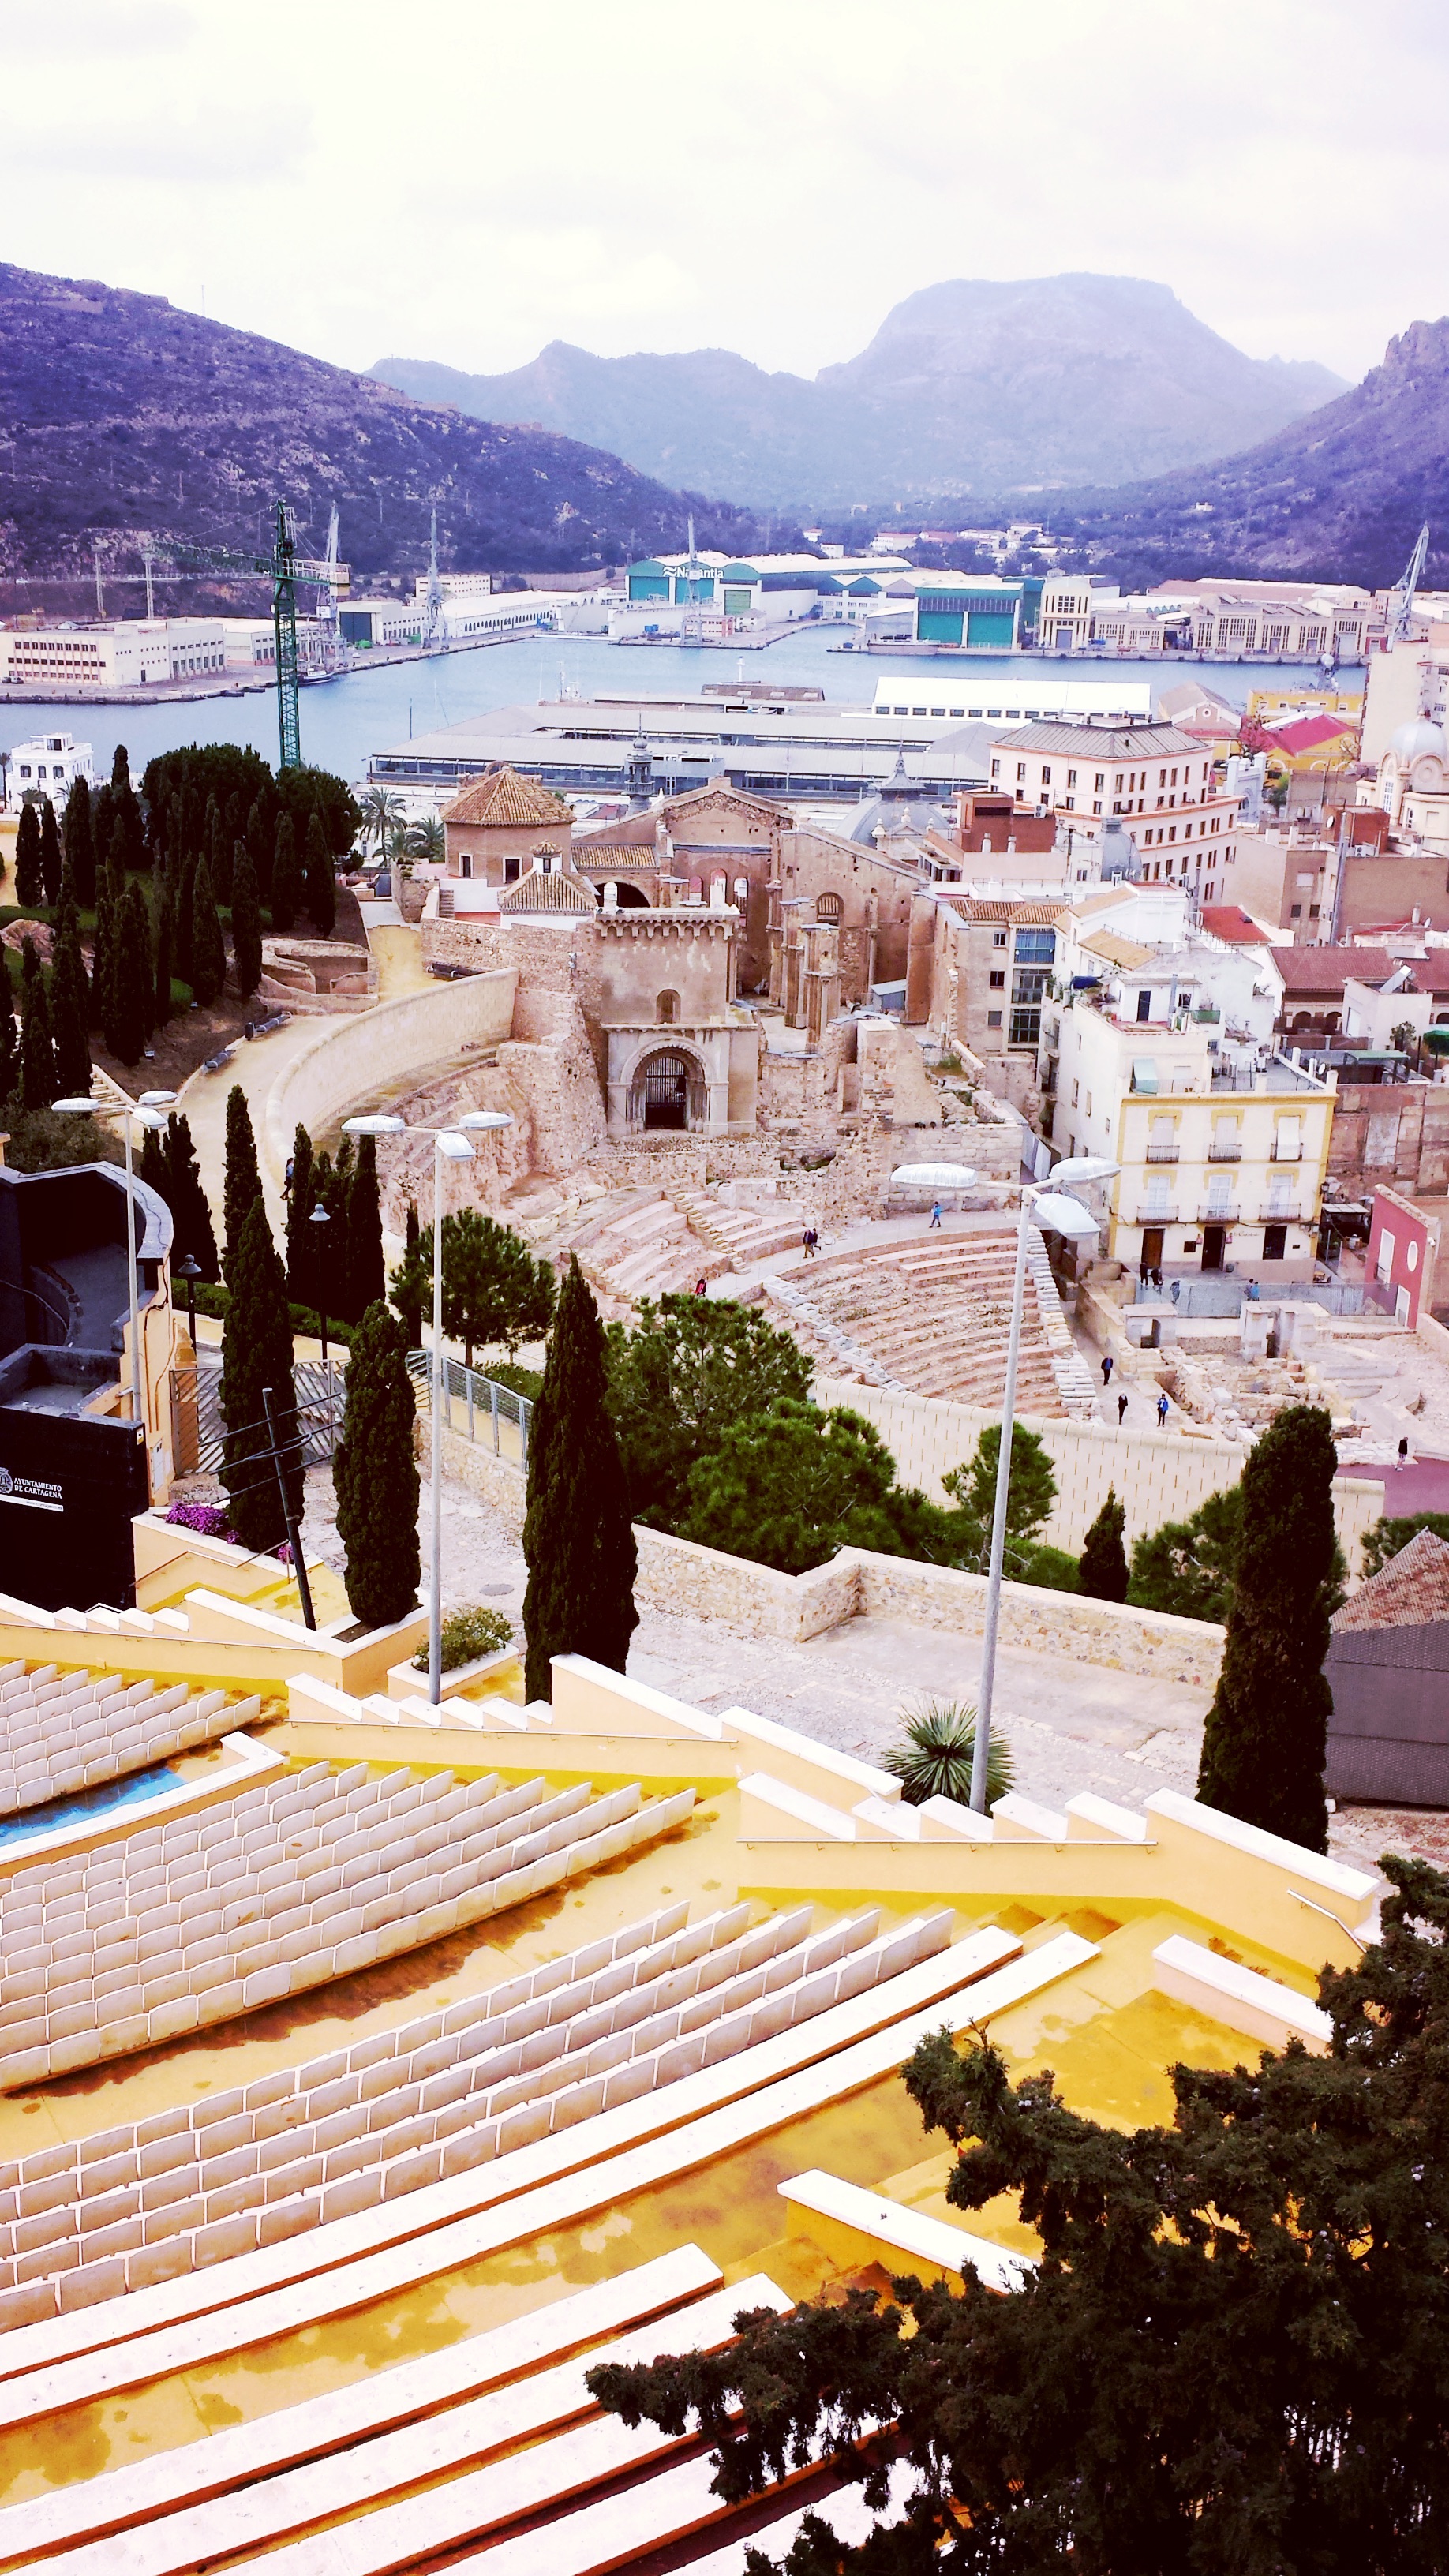
town, vacation, travel, tourism